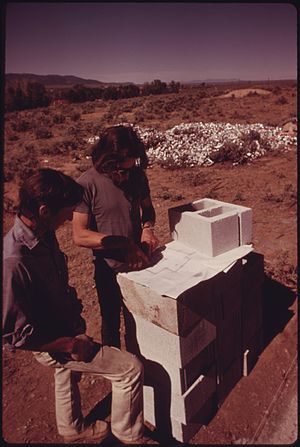
Mike Reynolds (arkitekt) / Karriere
Reynolds ser på sine plantegninger i 1970'erne.
Michael E. "Mike" Reynolds er en arkitekt fra USA bosat i New Mexico og kendt for design og konstruktioner af jordskibe. Han er fortaler for et "radikalt selvforsynende liv". Han er en kritiker af arkitektprofessionen pga. den fejlende håndtering af mængden af affald som bygningsdesign skaber.